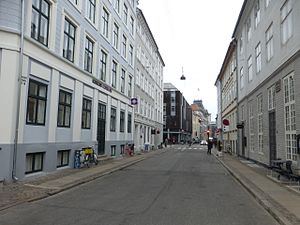
Vingårdstræde
Vingårdstræde set fra øst.
Vingårdstræde er en gade i Indre By i København, der løber parallelt med Østergade fra Nikolaj Plads i øst til Kongens Nytorv i vest. I gaden ligger den historiske bygning Kong Hans' Vingård, der har lagt navn til gaden.